Louis XVI

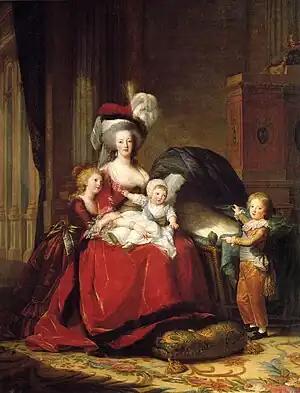
Marie Antoinette, queen of France and wife of Louis XVI, with their three eldest children, Marie Thérèse, Louis-Charles and Louis-Joseph (by Élisabeth Vigée-Lebrun, 1787)

On 19 April 1770, at the age of fifteen, Louis XVI married the fourteen-year-old Archduchess Maria Antonia of Austria, his second cousin once removed and the youngest daughter of Holy Roman Emperor Francis I and Empress Maria Theresa.